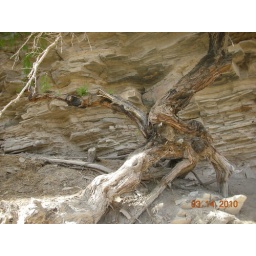
tree that was swept away by the gushing water